West Jersey and Seashore Railroad

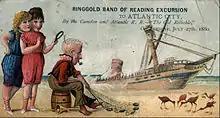
Card promoting an 1880 excursion on the railroad.

On May 4, 1896, the Pennsylvania Railroad (PRR) consolidated all its railroads and several smaller properties in southern New Jersey into the West Jersey and Seashore Railroad (WJ&S). This included the West Jersey Railroad, the Alloway and Quinton Railroad, the Camden and Atlantic Railroad, the Chelsea Branch Railroad, and the Philadelphia, Marlton and Medford Railroad. The consolidation was originally scheduled to occur in March 1896. But at a meeting held on March 21, it was agreed that there was not enough time given for proxy votes to arrive from stockholders who were not local to New Jersey; the deadline for proxies was then extended to April 6, 1896. Representatives of each of the constituent lines met on May 2, 1896, and all agreed to the merger, to become effective as soon as paperwork could be filed in Trenton.